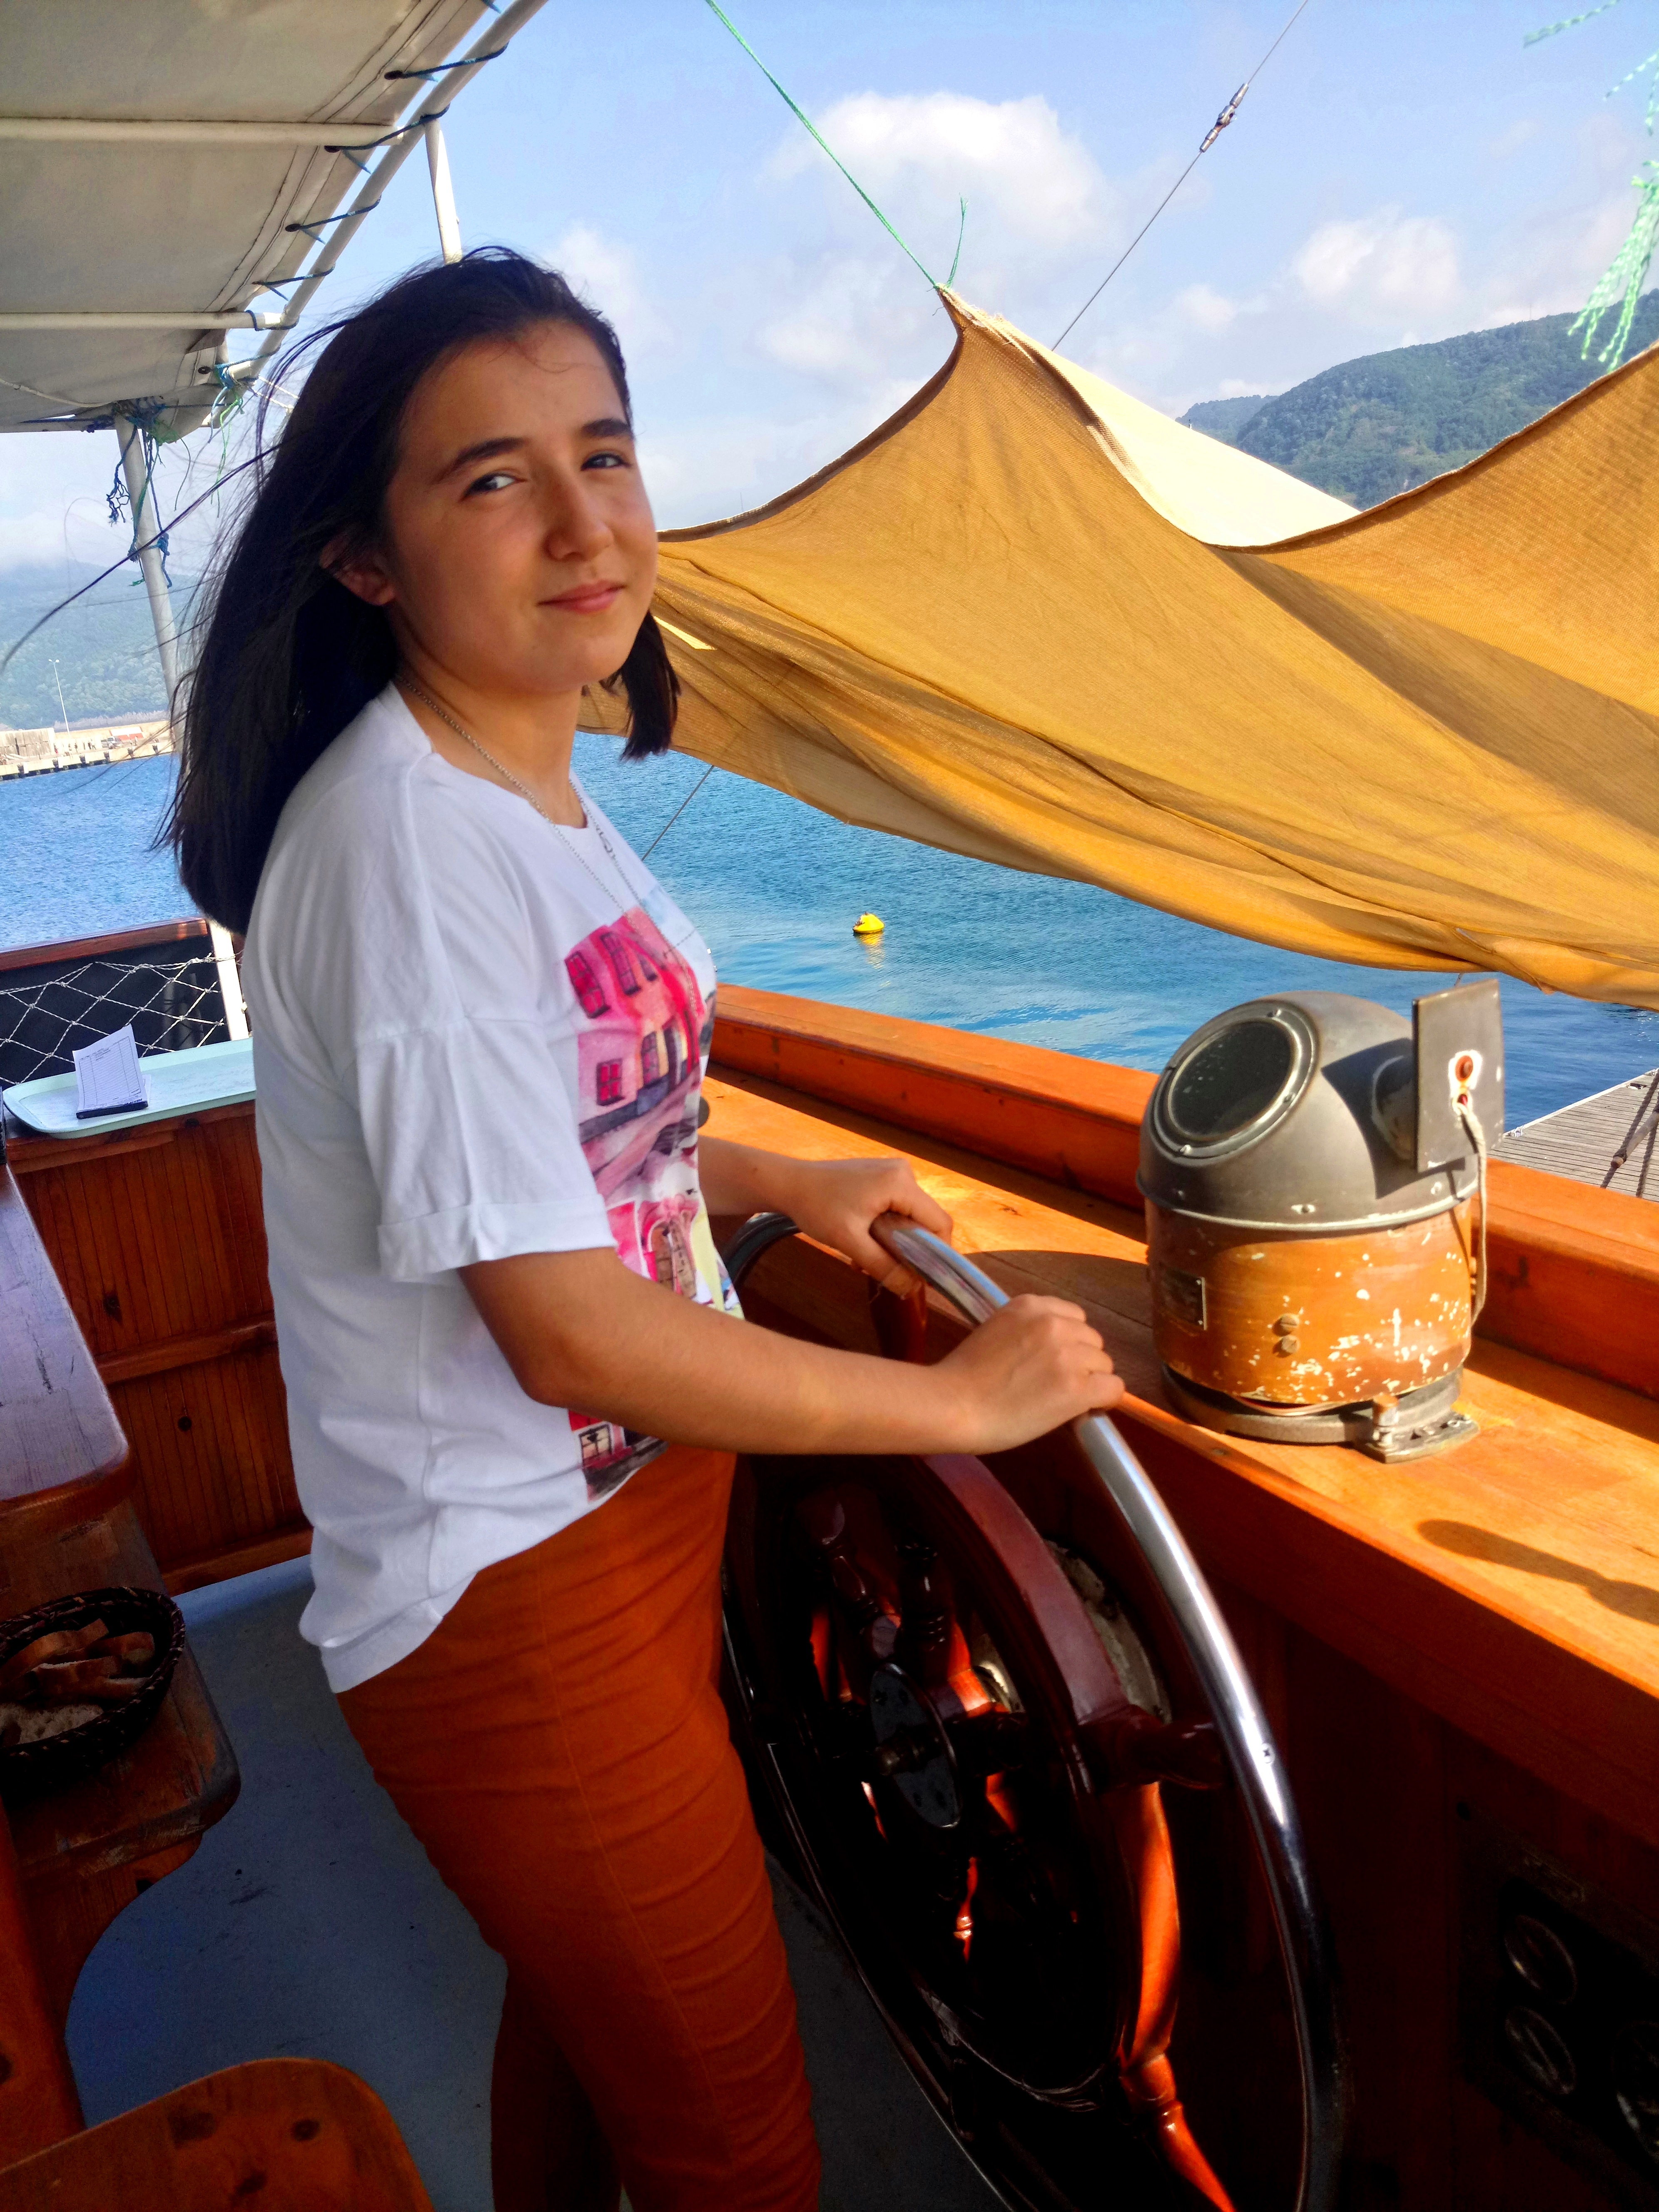
nature, outdoor, person, people, girl, woman, hair, cute, female, portrait, model, sea, ship captain, wind, tent, vehicle